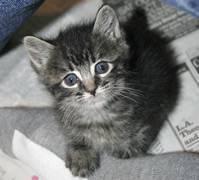
cat